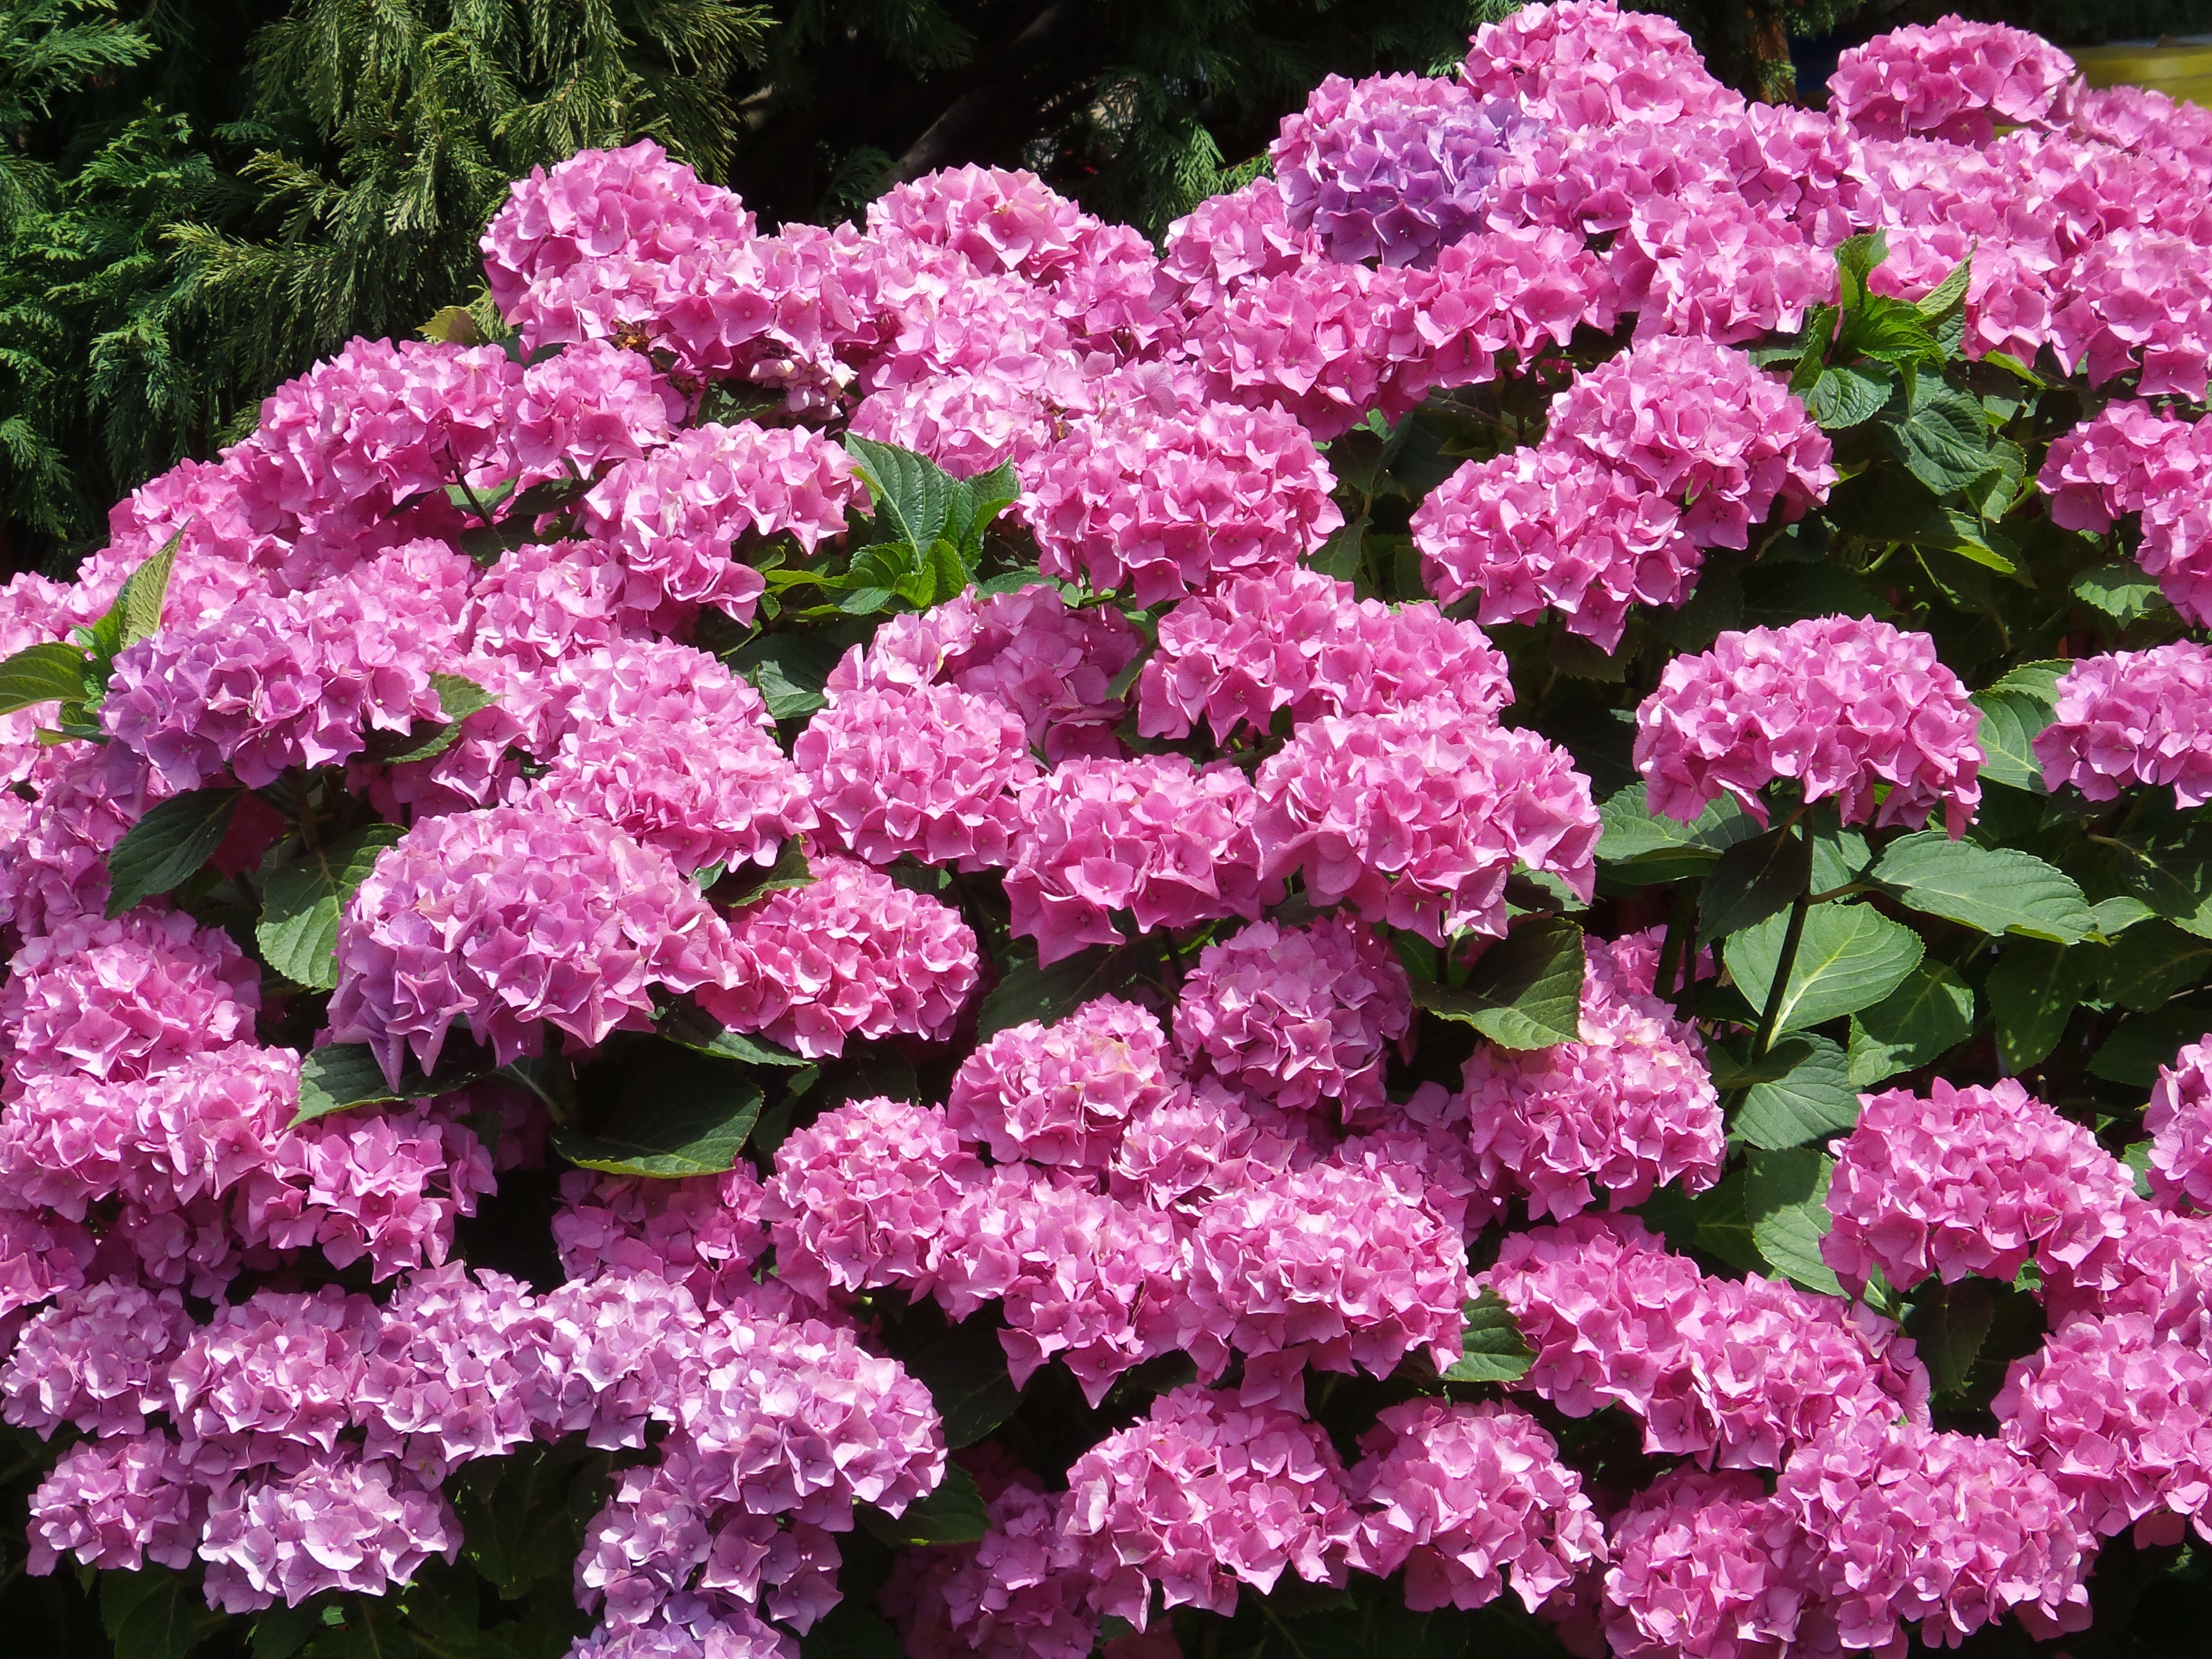
nature, plant, flower, petal, hydrangea, shrub, lilac, flowering plant, hydrangeaceae, cornales, pink flowered, annual plant, land plant, hydrangea serrata, woody peony